Out Campaign

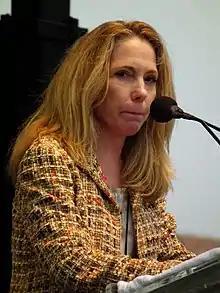
Robin Elisabeth Cornwell in 2012

Cornwell has stated that the gay rights movement was a source of inspiration for the campaign. The campaign, however, encourages one to "out" only oneself; it invites atheists to: